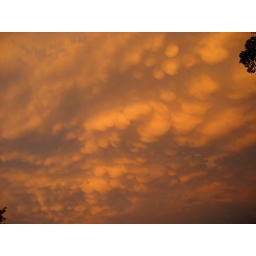
Mammatus clouds over my house